Peter Franchot

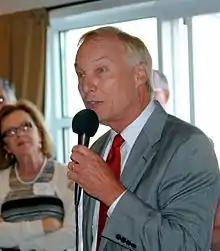
Franchot in 2014

Franchot took office on January 22, 2007, and was re-elected in 2010, 2014, and 2018. As comptroller, Franchot supported adding toll lanes on the beltway and I-270, requiring schools to open after Labor Day, and reducing restrictions on craft beer sales in Maryland.